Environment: real
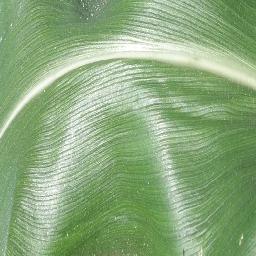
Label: healthy